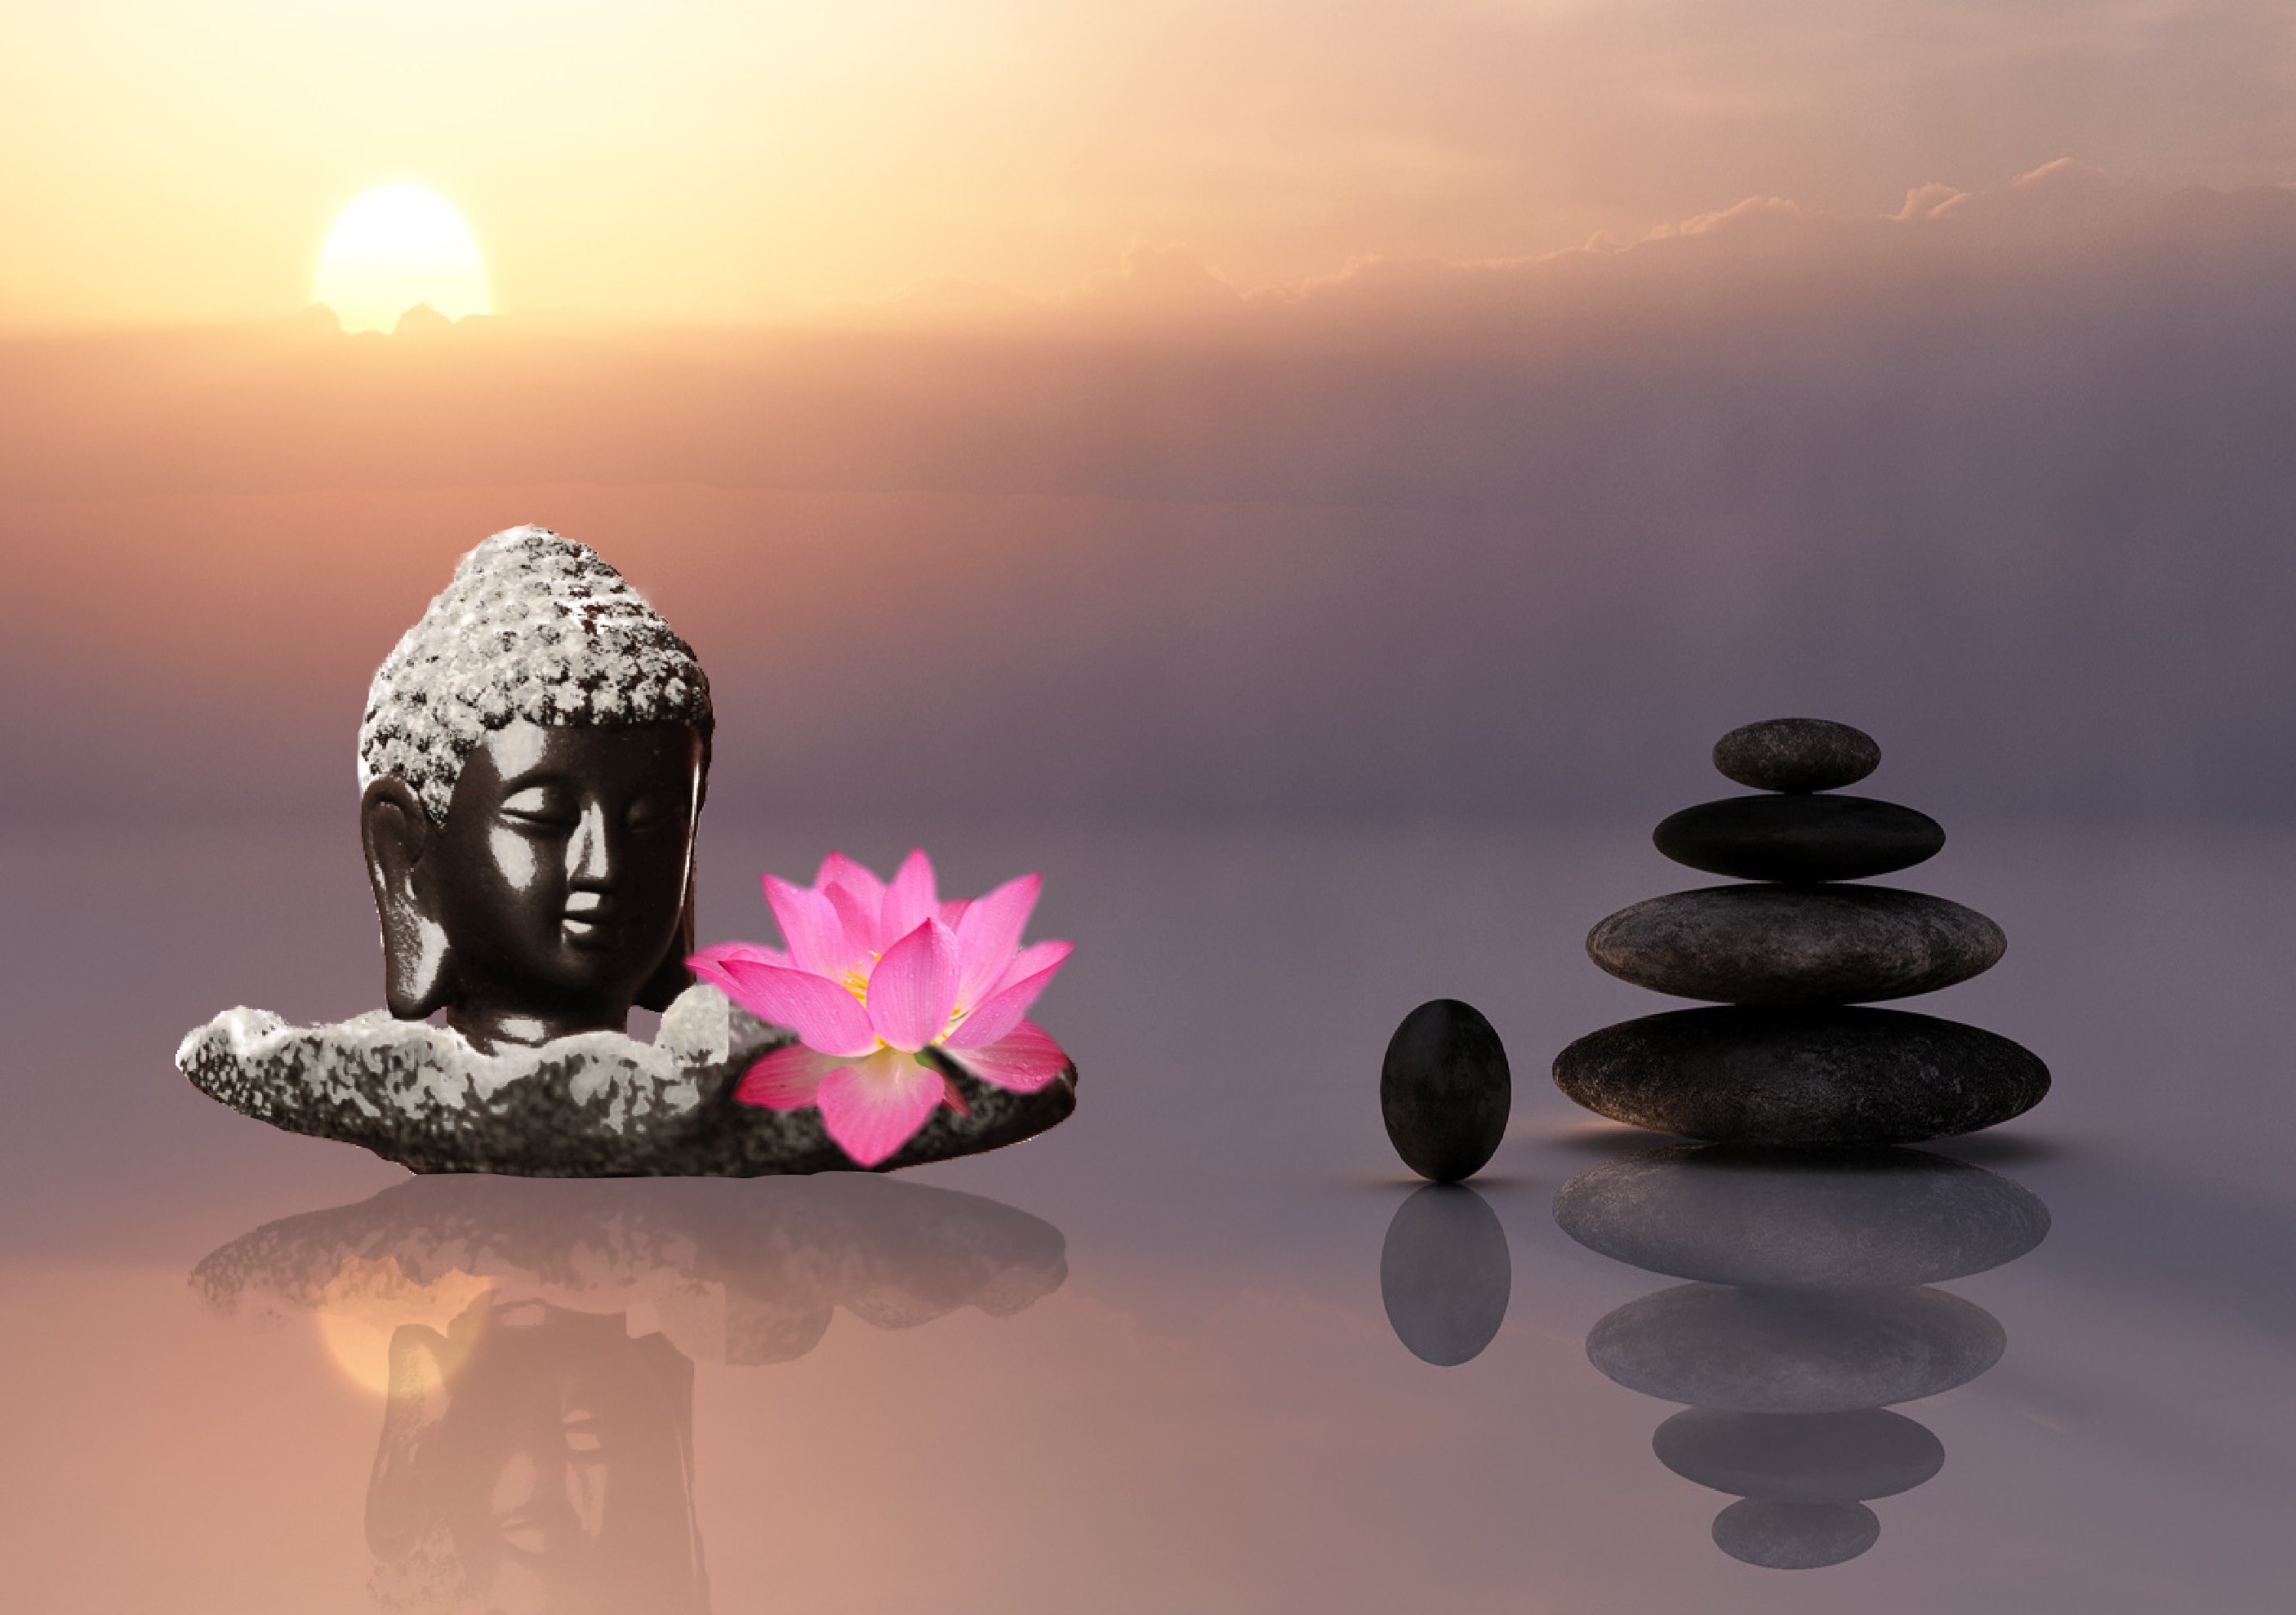
light, morning, reflection, balance, meditate, buddhism, asia, rest, zen, relaxation, figure, meditation, buddha, serenity, shape, harmony, impression, spirituality, stone figure, wellness, fern stlich, computer wallpaper